Guang'anmen Nei station

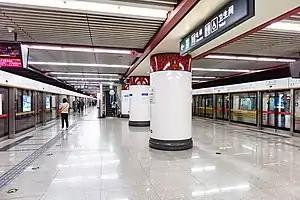
Platform

Guang'anmen Nei Station is a station on Line 7 of the Beijing Subway. It was opened on December 28, 2014 as a part of the stretch between and and is located between and .